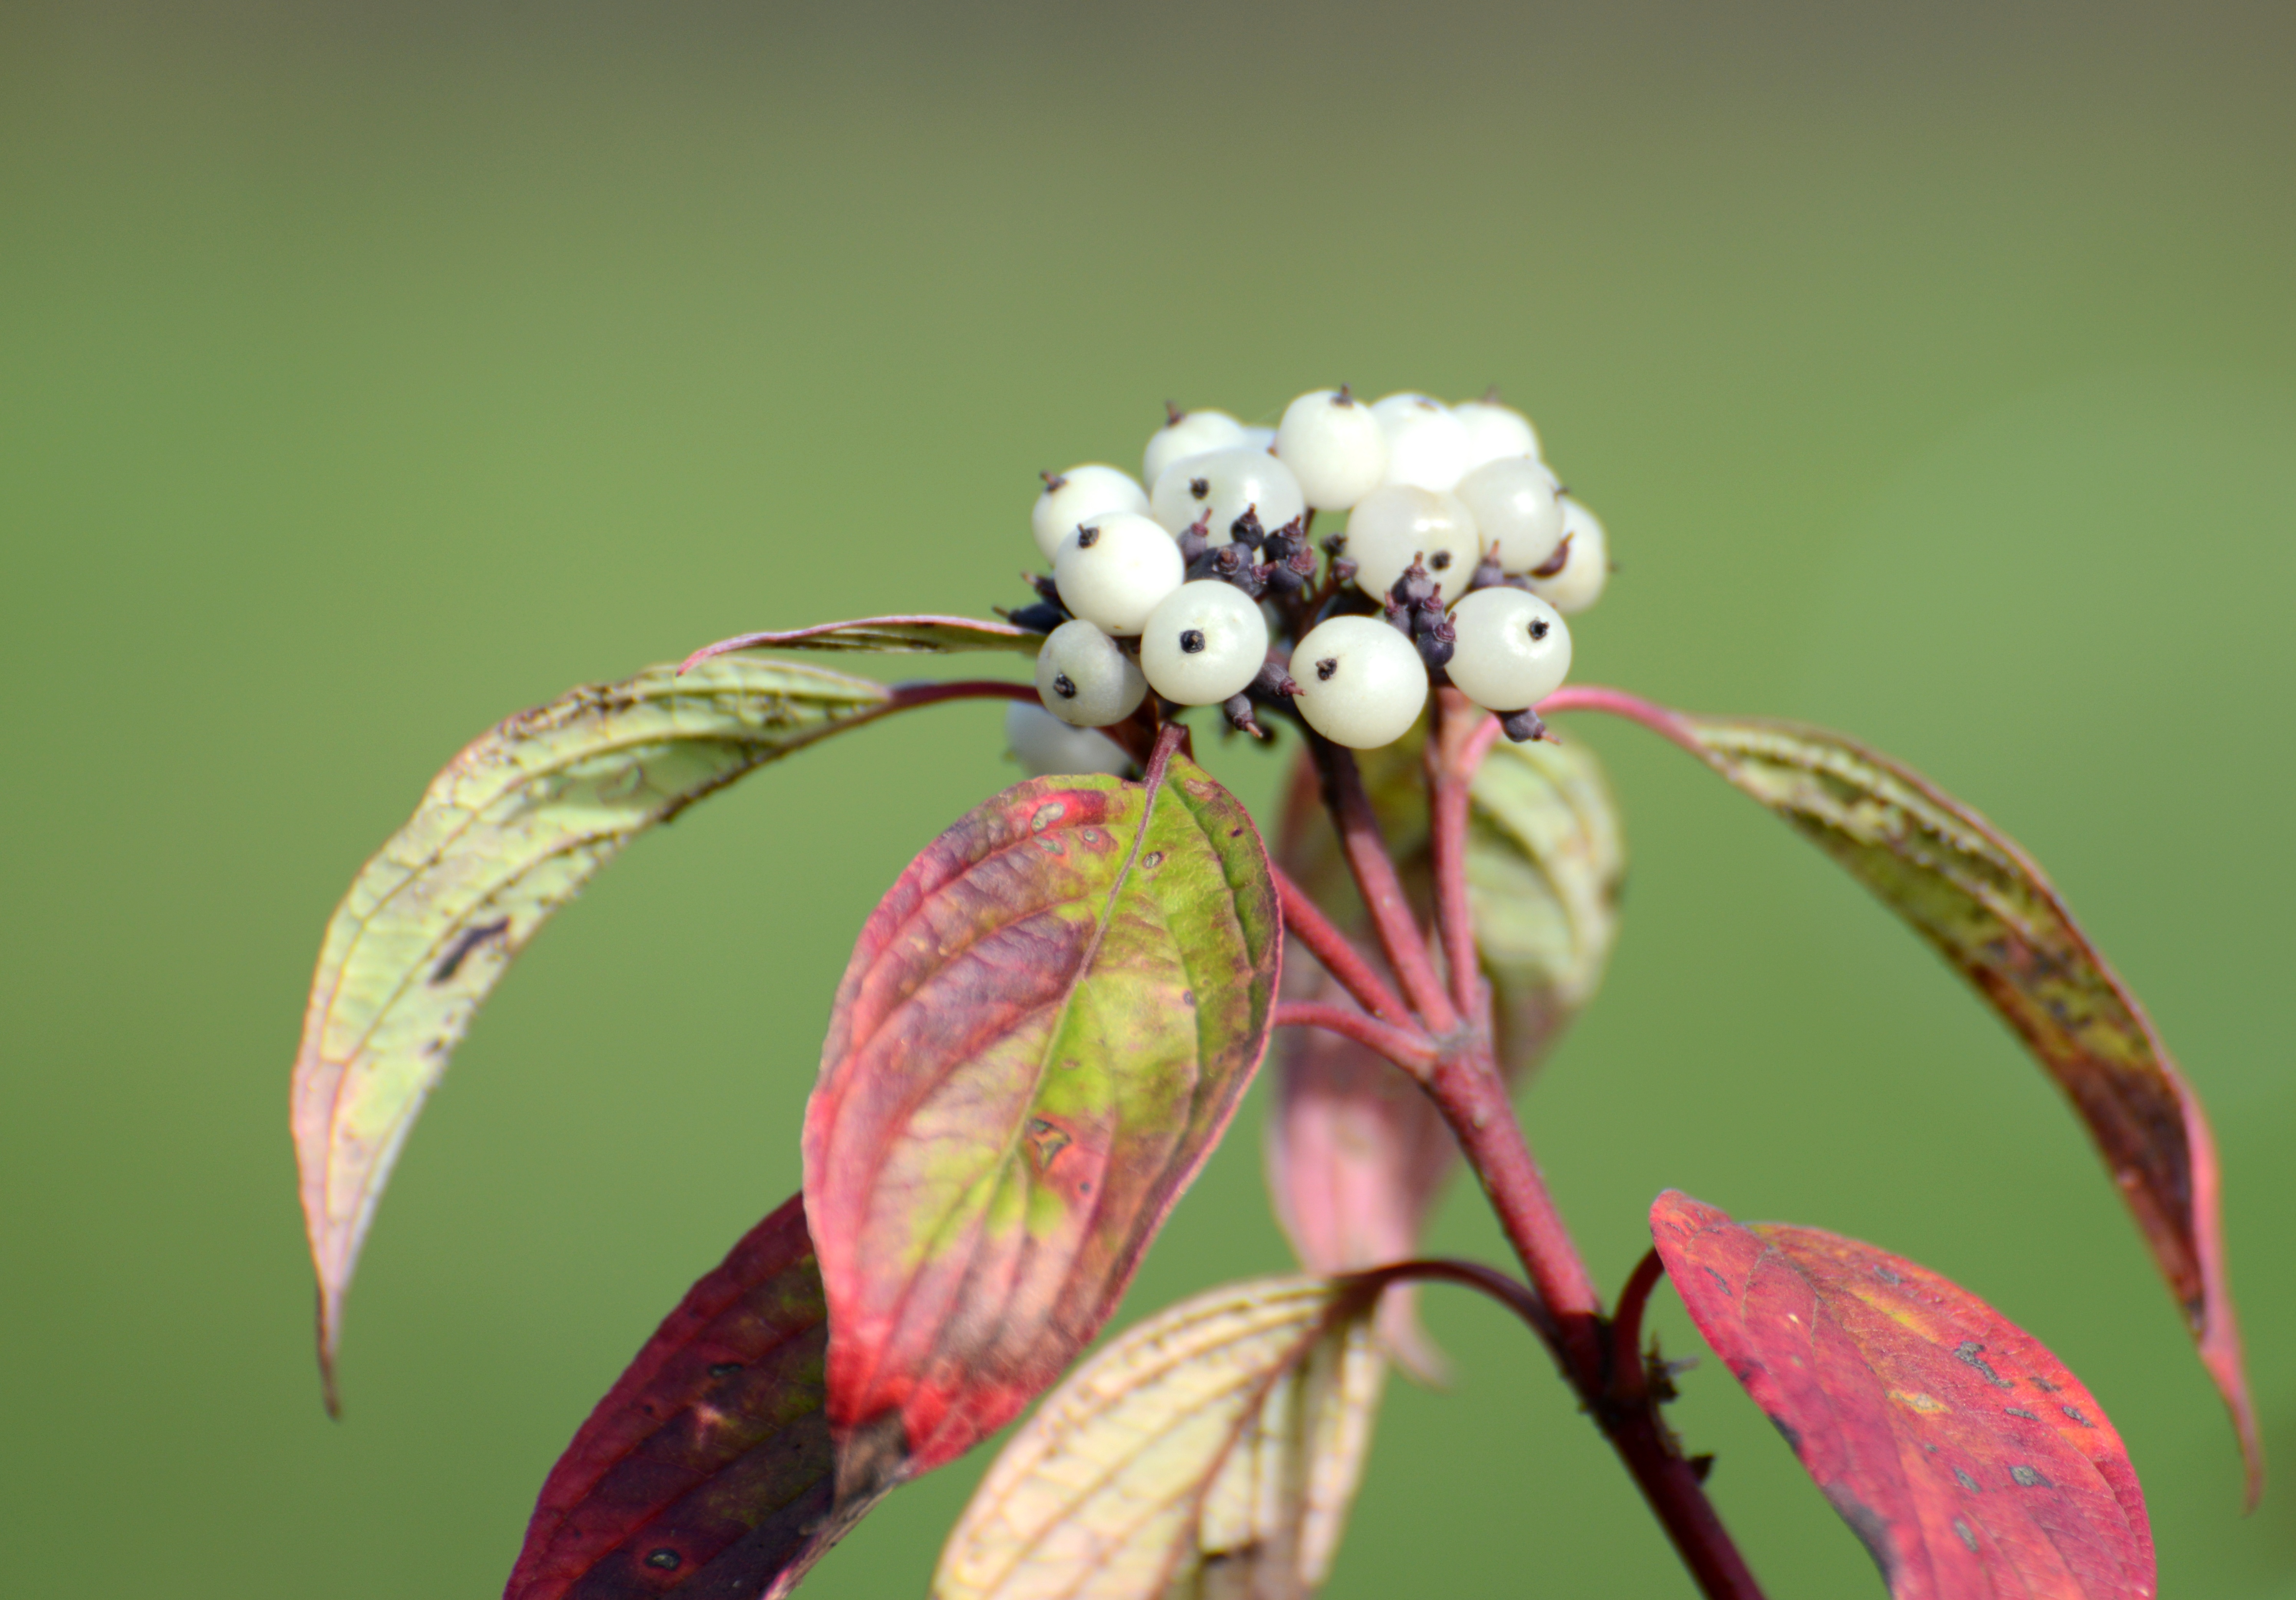
nature, branch, blossom, plant, photography, leaf, flower, petal, green, insect, botany, nikon, flora, fauna, wildflower, flowers, close up, cool image, shrub, moscow, nikkor, russia, d800, nectar, 70300mm, moskau, nikond800, moscou, 70300mmf4556gvr, macro photography, flowering plant, plant stem, land plant